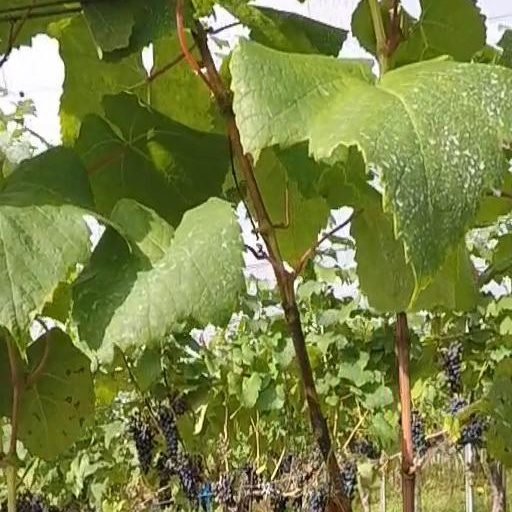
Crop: grape